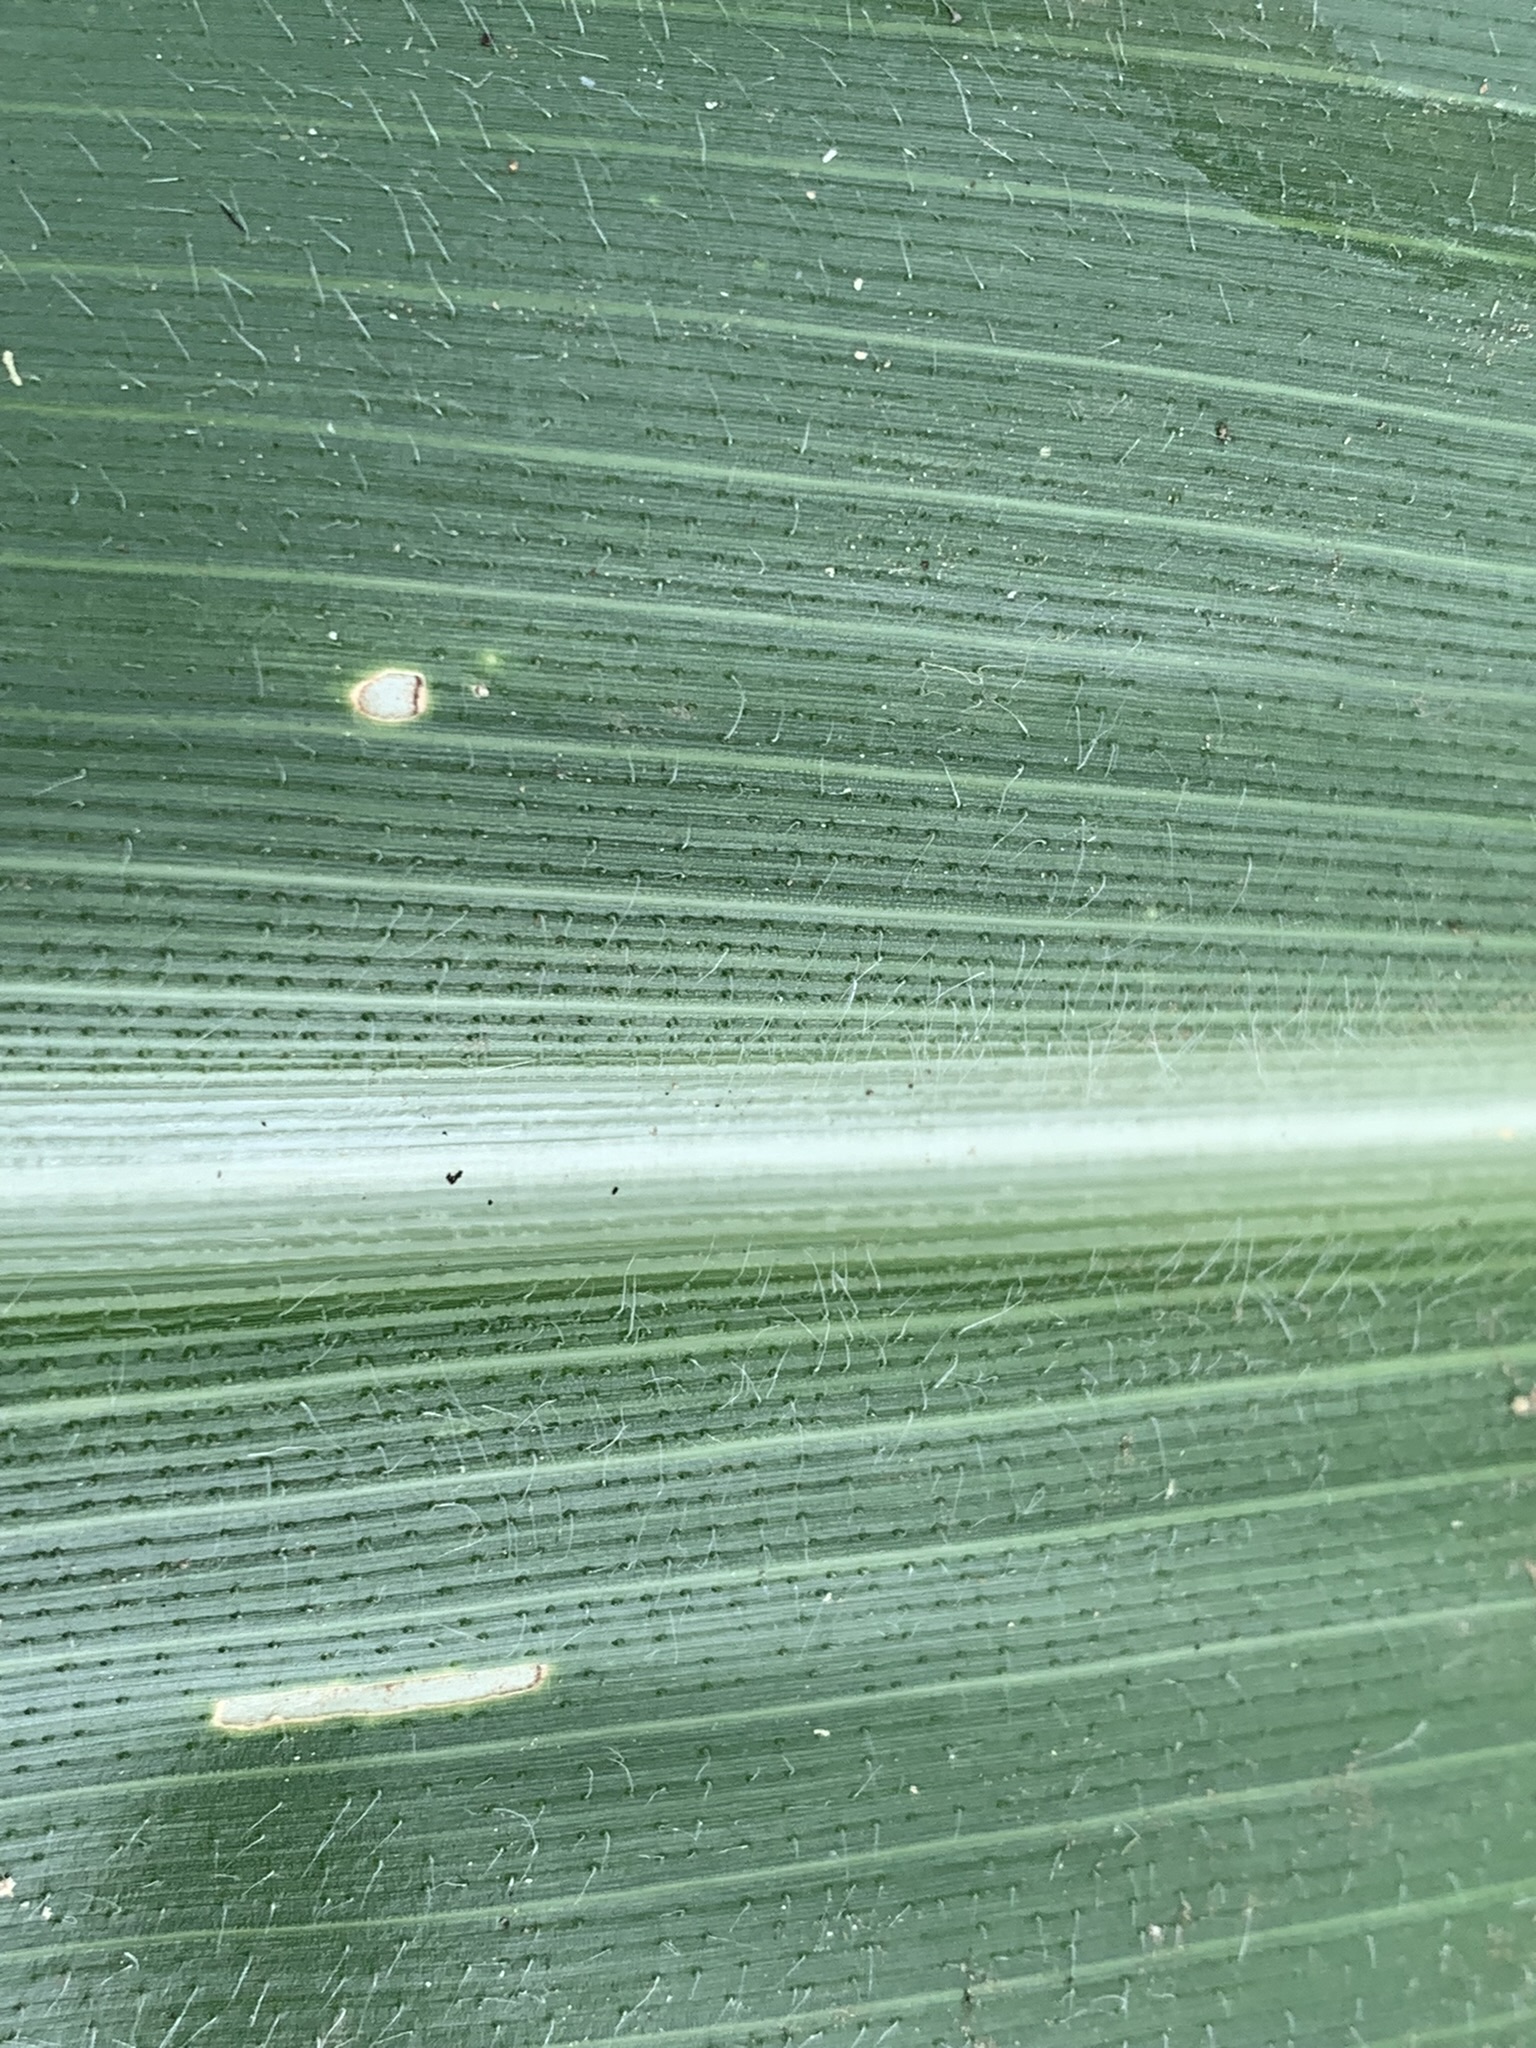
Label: Healthy